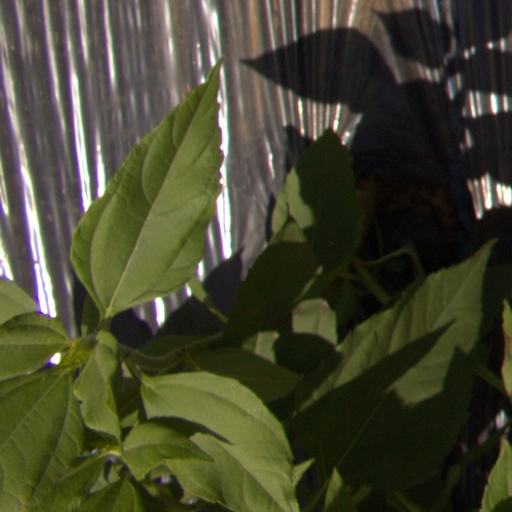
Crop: Jerusalem artichoke